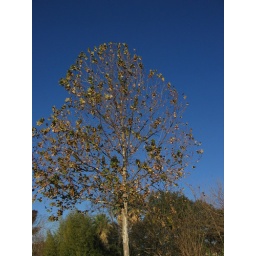
This is one of my favorite trees in my work parking lot. The sky was an awesome blue!